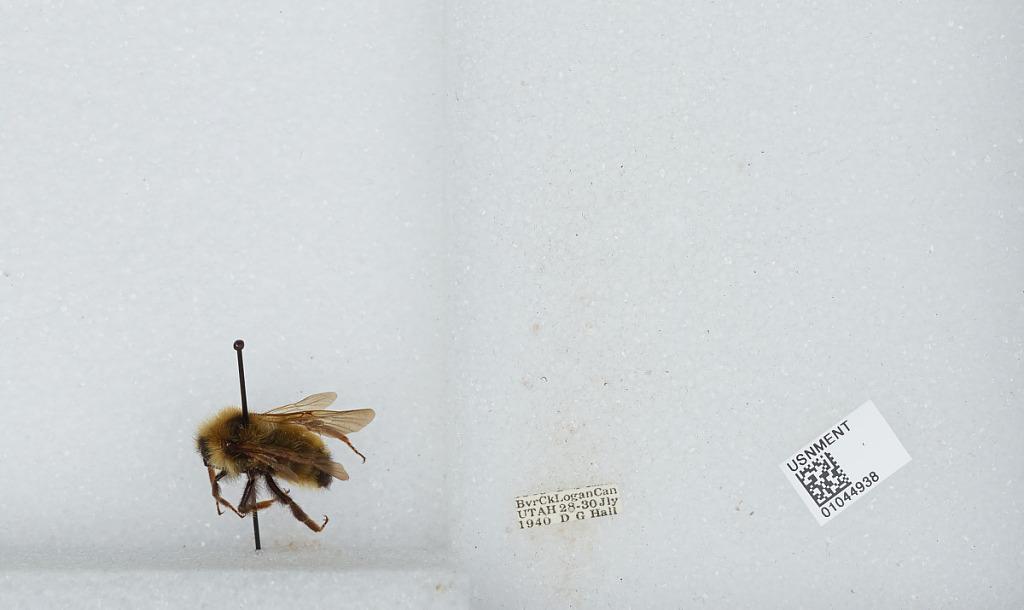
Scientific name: Bombus sp.
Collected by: D. Hall
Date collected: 1940-7-28
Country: United States
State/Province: Utah
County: Cache
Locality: Beaver Creek; Logan Canyon
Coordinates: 41.9244, -111.561